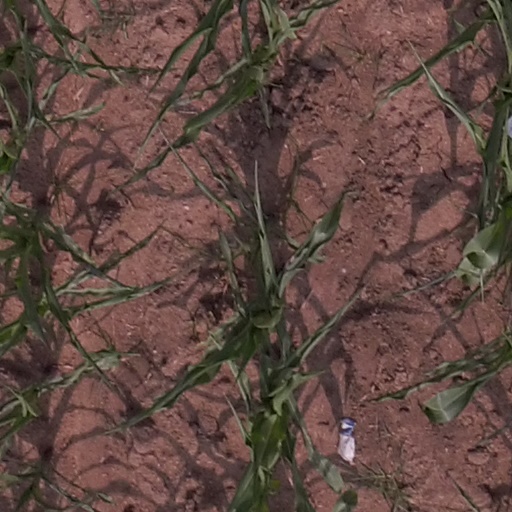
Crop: maize; corn